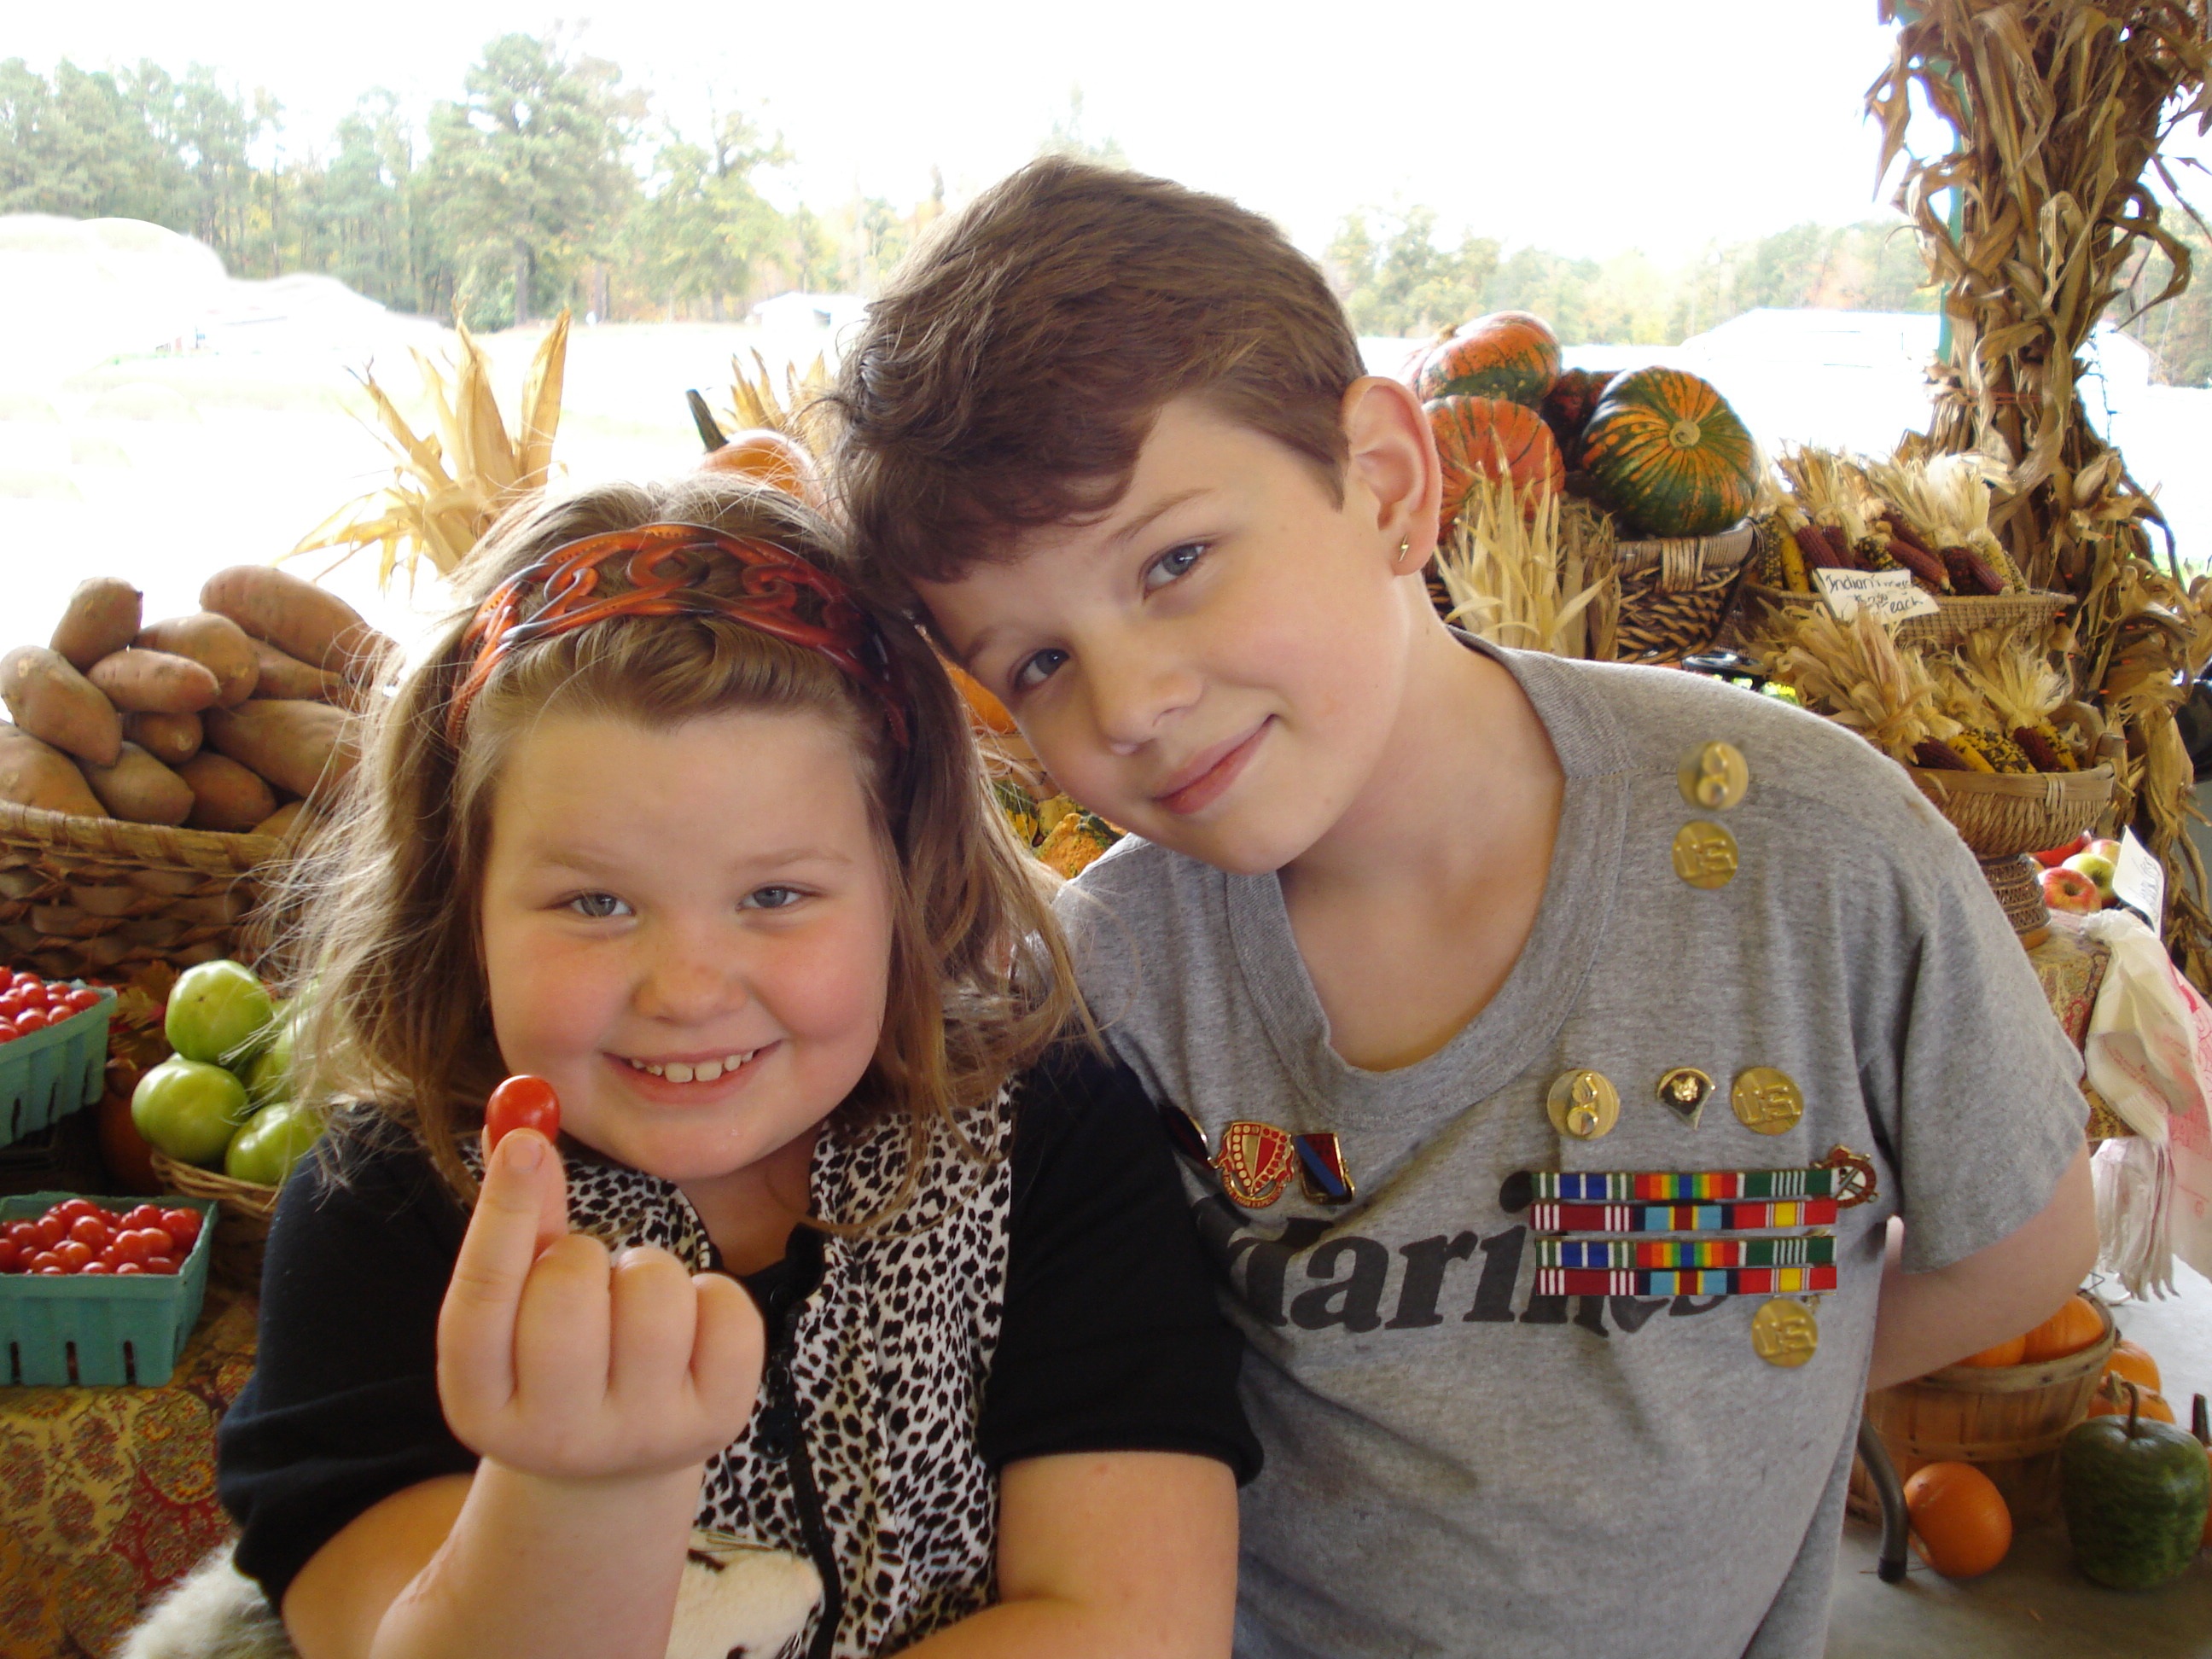
people, girl, play, flower, boy, cute, young, child, playing, together, childhood, caucasian, eating, family, kids, children, fun, happy, toddler, day, siblings, sister, brother, twins, children playing, kids playing, little boy